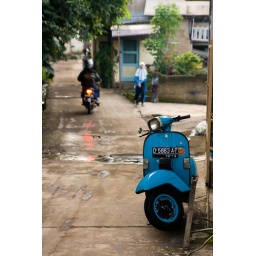
This is the street to Hani's parents house. This pic is taken standing right in front of her home.